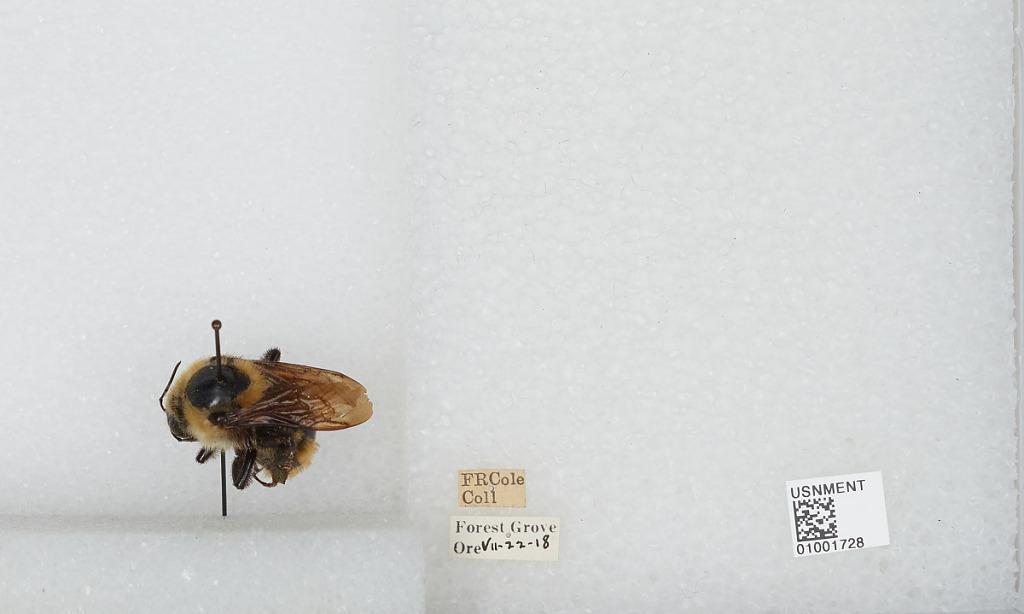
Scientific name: Bombus (Subterraneobombus) appositus Cresson
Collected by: F. Cole
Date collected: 1918-7-22
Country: United States
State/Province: Oregon
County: Washington
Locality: Forest Grove
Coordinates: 45.5197, -123.111